University of Tehran

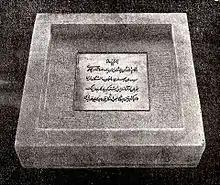
Opening stone of University of Tehran

The first official step for the establishment of the present form of University of Tehran in Iran occurred on 31 March 1931 when Minister of Court Abdolhossein Teymourtash wrote Isa Sedigh who was completing his doctoral dissertation at Columbia University in New York to inquire as to requirements for the establishment of a university in Tehran. Isa Sedigh regarded the letter as an invitation to outline a comprehensive scheme for the establishment of a new university.